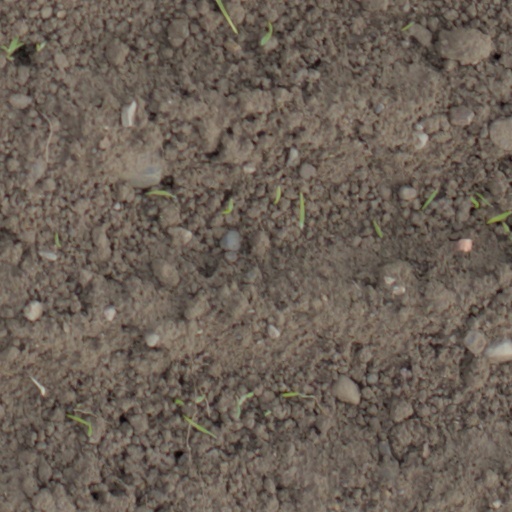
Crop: wheat